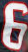
Number: 6